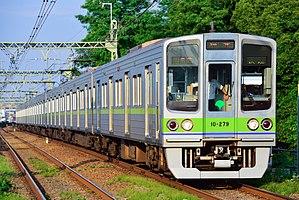
La ligne Toei Shinjuku est une ligne de métro à Tokyo et Ichikawa au Japon gérée par le Bureau des Transports de la Métropole de Tokyo. Elle relie la station de Shinjuku à la station de Motoyawata. Longue de 23,5 km, elle traverse Tokyo d'ouest en est en passant dans les arrondissements de Shinjuku, Chiyoda, Chūō, Kōtō, Sumida et Edogawa avant d’arriver à Ichikawa dans la préfecture de Chiba. Elle est également connue comme ligne 10. Sur les cartes, la ligne est de couleur vert clair et identifiée par la lettre S. Son symbole est ainsi.